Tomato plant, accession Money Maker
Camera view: tilt-top (135 deg); turntable rotation: 300 degrees
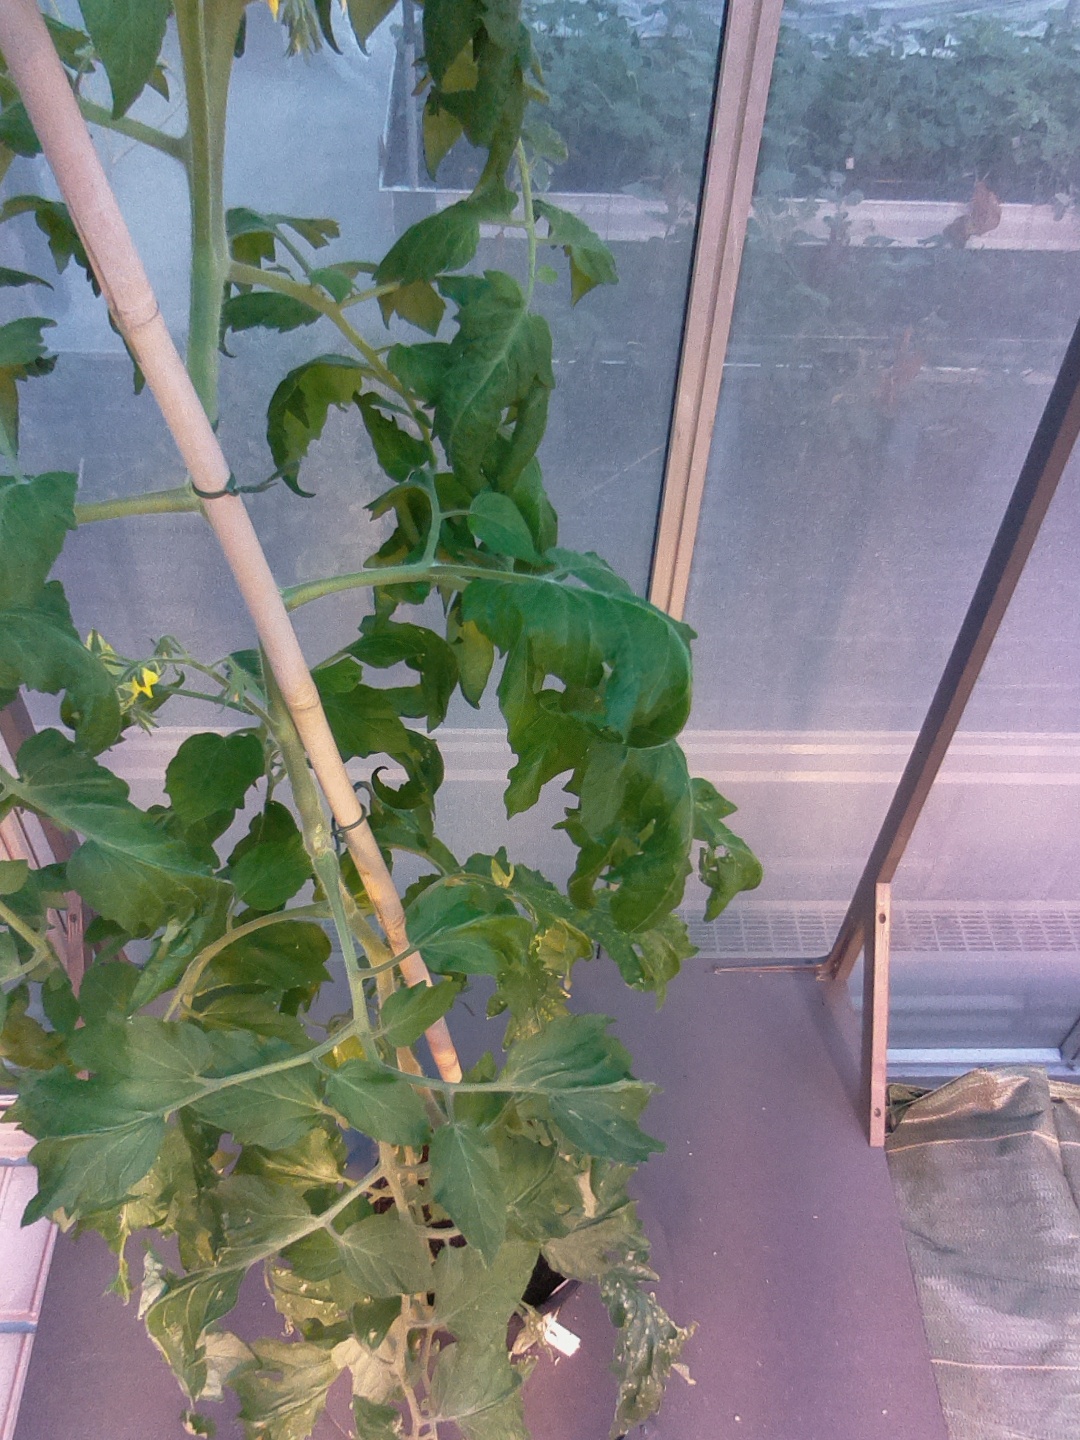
BBCH growth stage 66: Full flowering, 60%-70% of flowers open, more petals falling